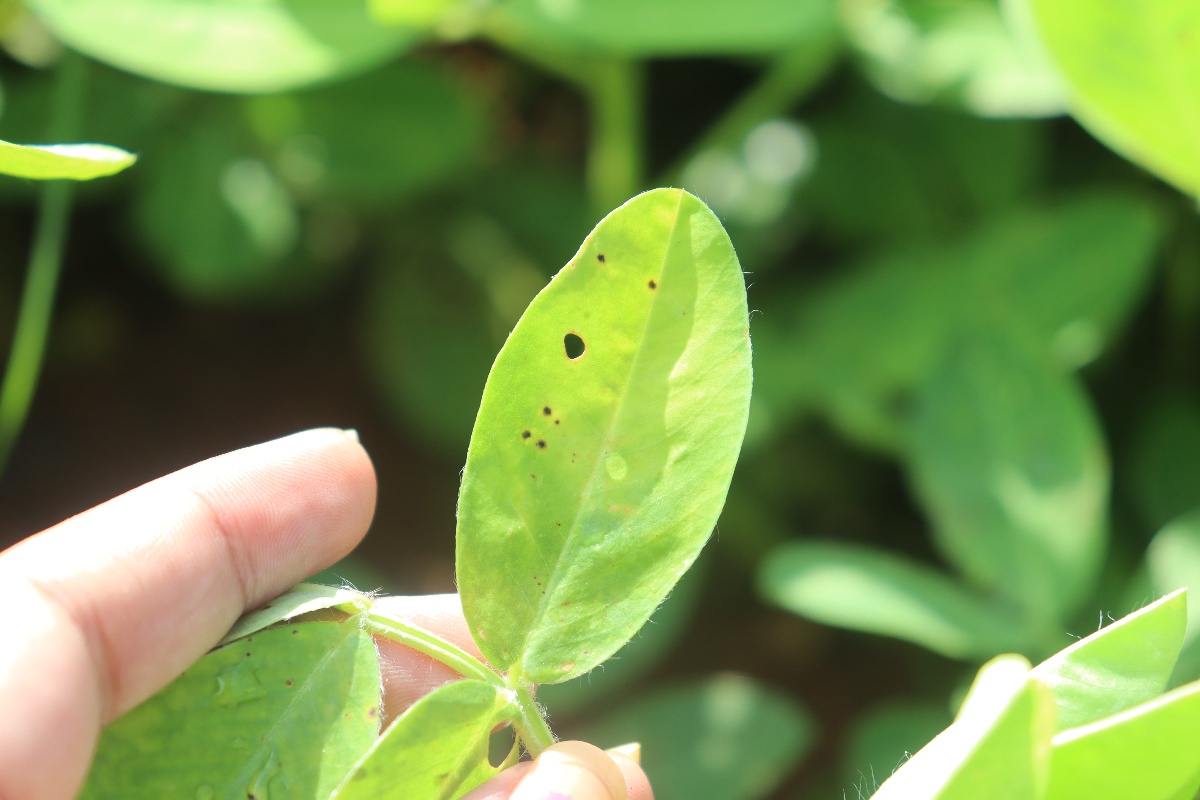
Label: early_leaf_spot